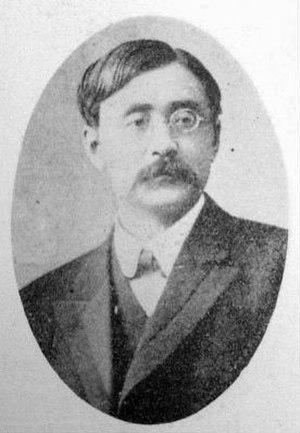
Nitobe Inazō est un éducateur, docteur en agronomie et en droit. Il a réalisé de nombreux écrits, dont le plus célèbre est Bushidō, l'âme du Japon.
Bushidō, l'âme du Japon est un ouvrage de l'intellectuel nippon Inazō Nitobe, paru en 1900. C'est une référence en matière de philosophie morale et martiale, particulièrement retenu pour l'aperçu à la fois spirituel et flamboyant qu'il rendit du bushido, et plus largement de la culture et de la mentalité japonaises.